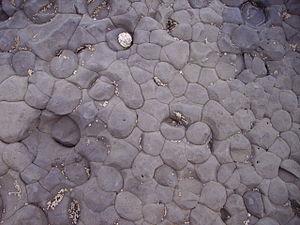
Mudstone est un terme anglais utilisé en pétrologie sédimentaire ayant deux significations :